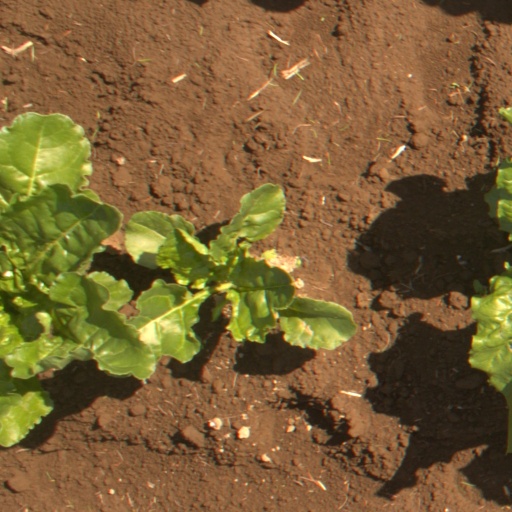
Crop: sugar beet